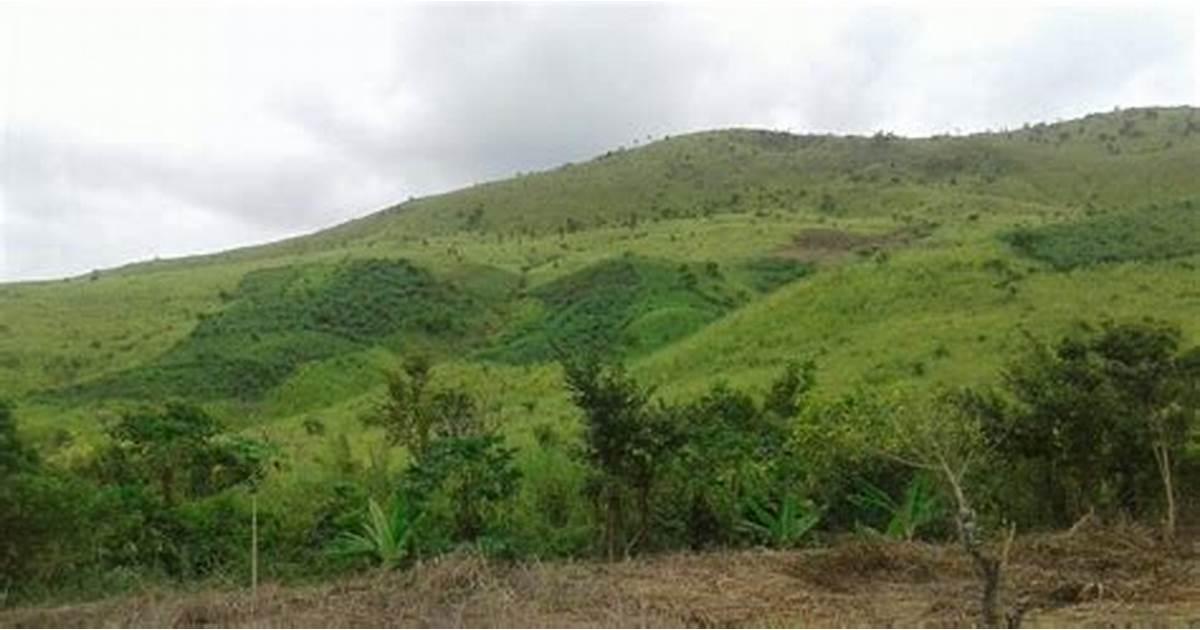
Mandhari nzuri  na ya kuvutia  yenye mwinuko uliofunikwa na majani  ya mazuri  ya rangi ya kijani kibichi, huku miti yenye majani ya kibichi huku  yakitapakaa hapa na pale na anga la bluu lililofunikwa na anga zito, taswila hii inaakisi uzuri  wa mazingira na utulivu wake .